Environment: real
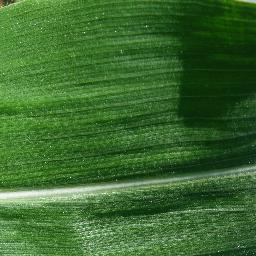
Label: healthy